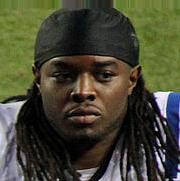
Age: 23